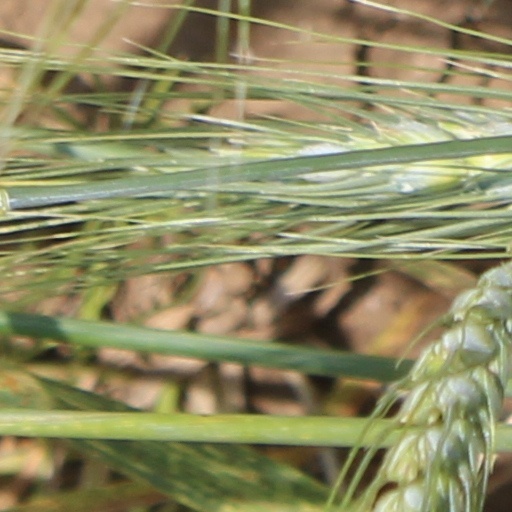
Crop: wheat